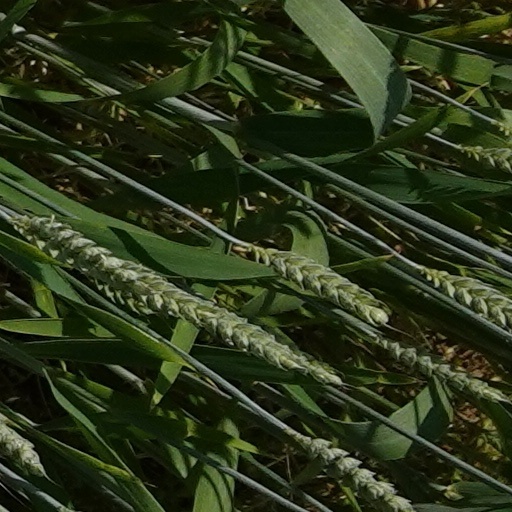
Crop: wheat